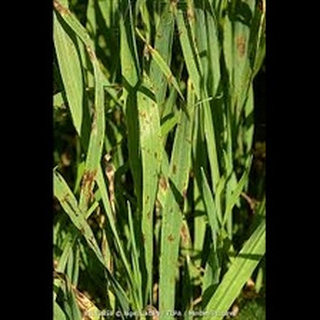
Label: wheat_leaf_blight